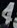
Number: 4